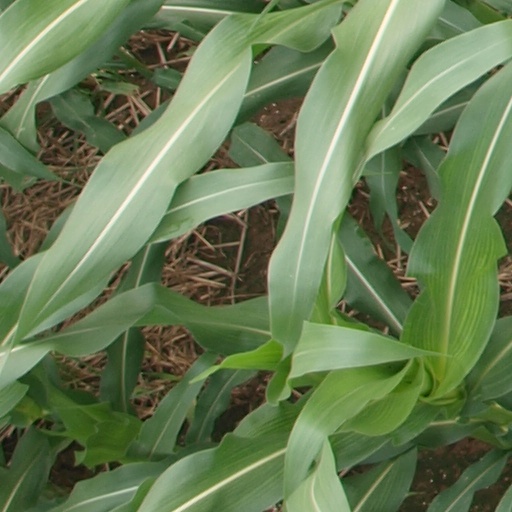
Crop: maize; corn